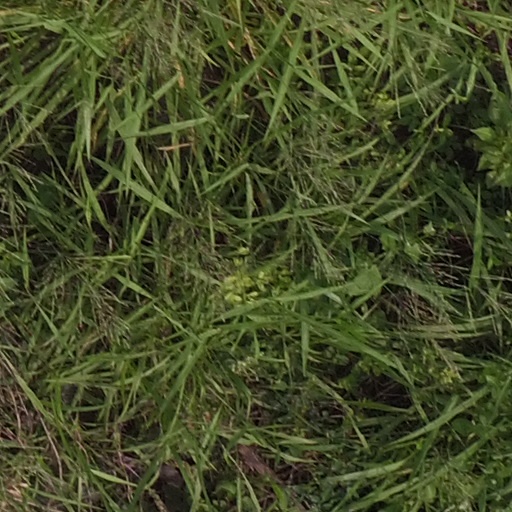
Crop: maize; corn